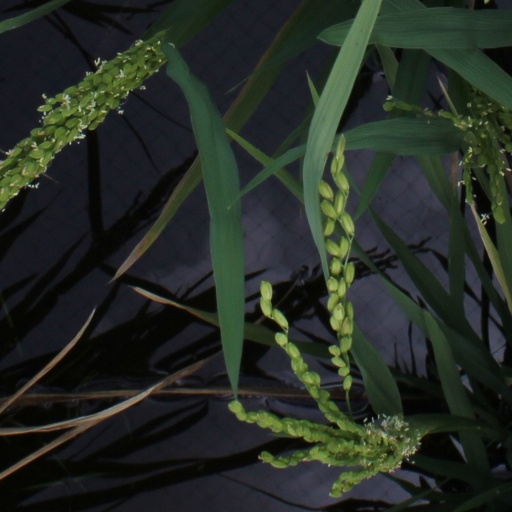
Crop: rice